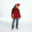
Label: girl